Sukhoi Su-27

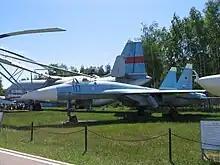
Initial T-10 prototype

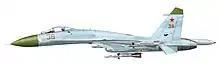
Left side scheme of a Sukhoi Su-27 Flanker B, first production series

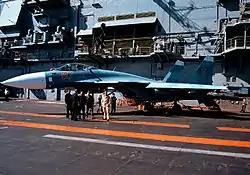
Russian fighter Su-27K (later renamed to Su-33) on the deck of "Admiral Kuznetsov"

The Ukrainian Air Force inherited about 66-70 Su-27 aircraft after the collapse of the Soviet Union. Lack of funds in addition to the Su-27's high maintenance requirements led to a shortage of spare parts and inadequate servicing with approximately 34 in service as of 2019. Years of underfunding meant that the air force has not received a new Su-27 since 1991. Between 2007 and 2017, as many as 65 combat jets were sold abroad, including nine Su-27s. In 2009, amid declining relations with Russia, the Ukrainian Air Force began to have difficulty obtaining spare parts from Sukhoi. Only 19 Su-27s were serviceable at the time of the Russian annexation of Crimea and subsequent War in Donbas in 2014. Following the Russian invasion, Ukraine increased its military budget, allowing stored Su-27s to be returned to service.